Maurice Chaper

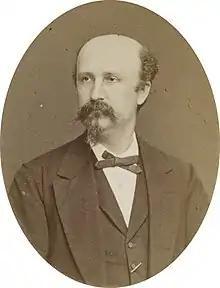

Maurice Armand Chaper (13 February 1834, Dijon – 5 July 1896, Vienna) was a French geologist and mining engineer.